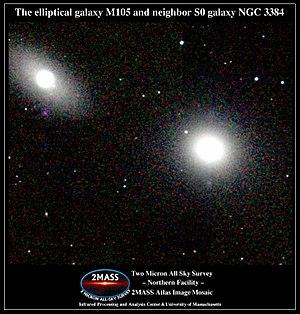
M105 est une galaxie elliptique relativement rapprochée et située dans la constellation du Lion à environ 42 millions d'années-lumière de la Voie lactée.